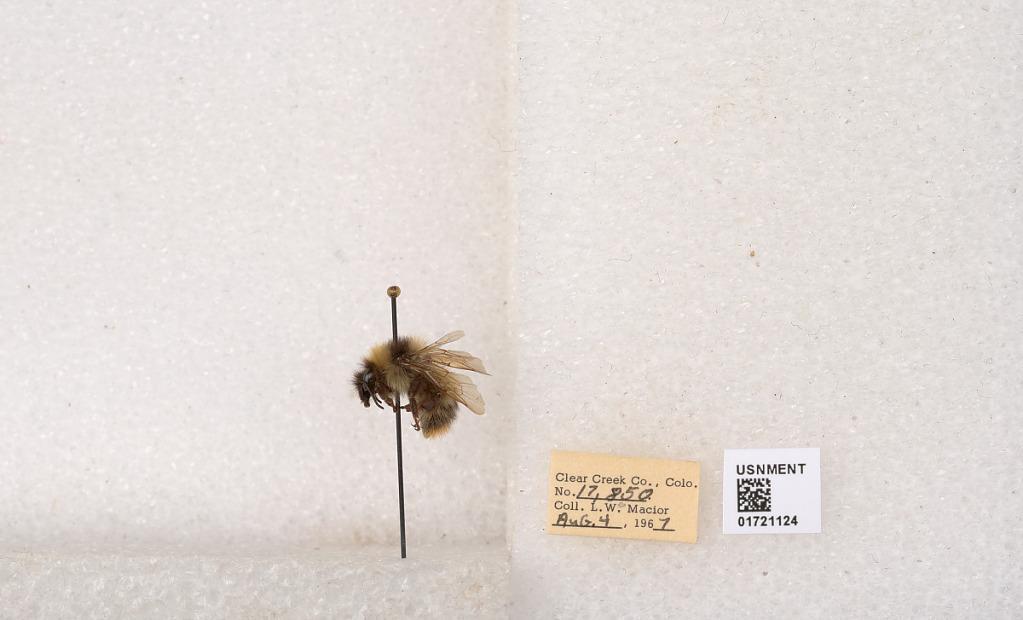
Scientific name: Bombus kirbyellus
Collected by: L. Macior
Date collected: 1967-8-4
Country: United States
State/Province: Colorado
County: Clear Creek
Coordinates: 39.6891, -105.644